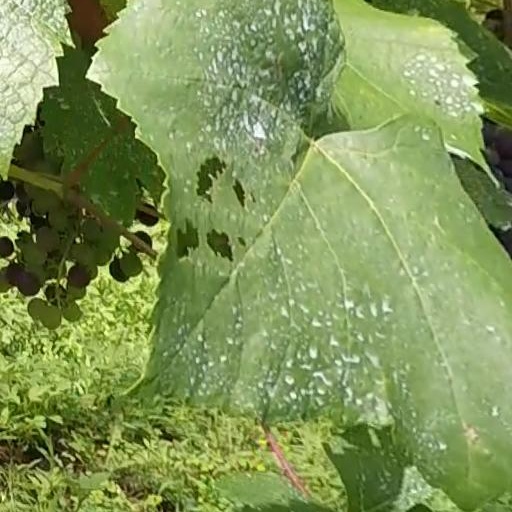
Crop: grape